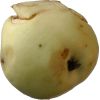
Label: Apple hit 1